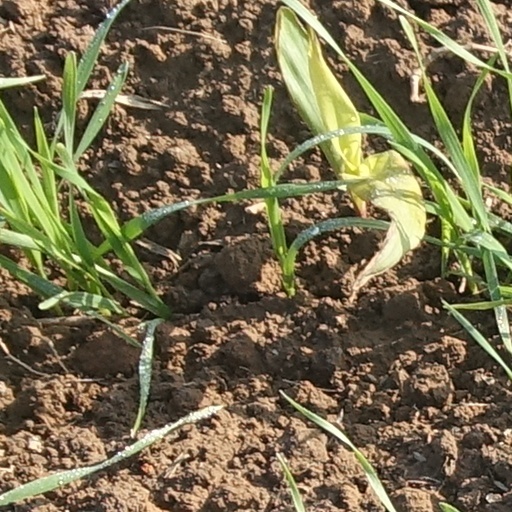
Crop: wheat